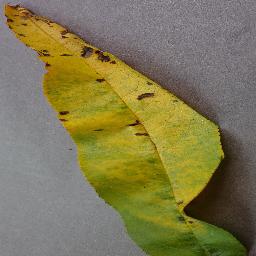
Label: Peach___Bacterial_spot